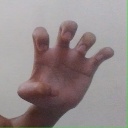
अक्षर: झ